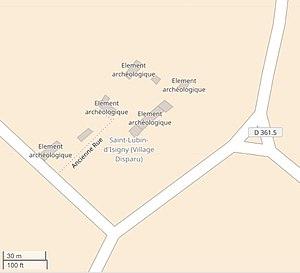
Carte
Saint-Lubin-d'Isigny, aussi présent sur les cartes sous le nom d'Isigny, est une ancienne commune du département français d'Eure-et-Loir en région Centre-Val de Loire.